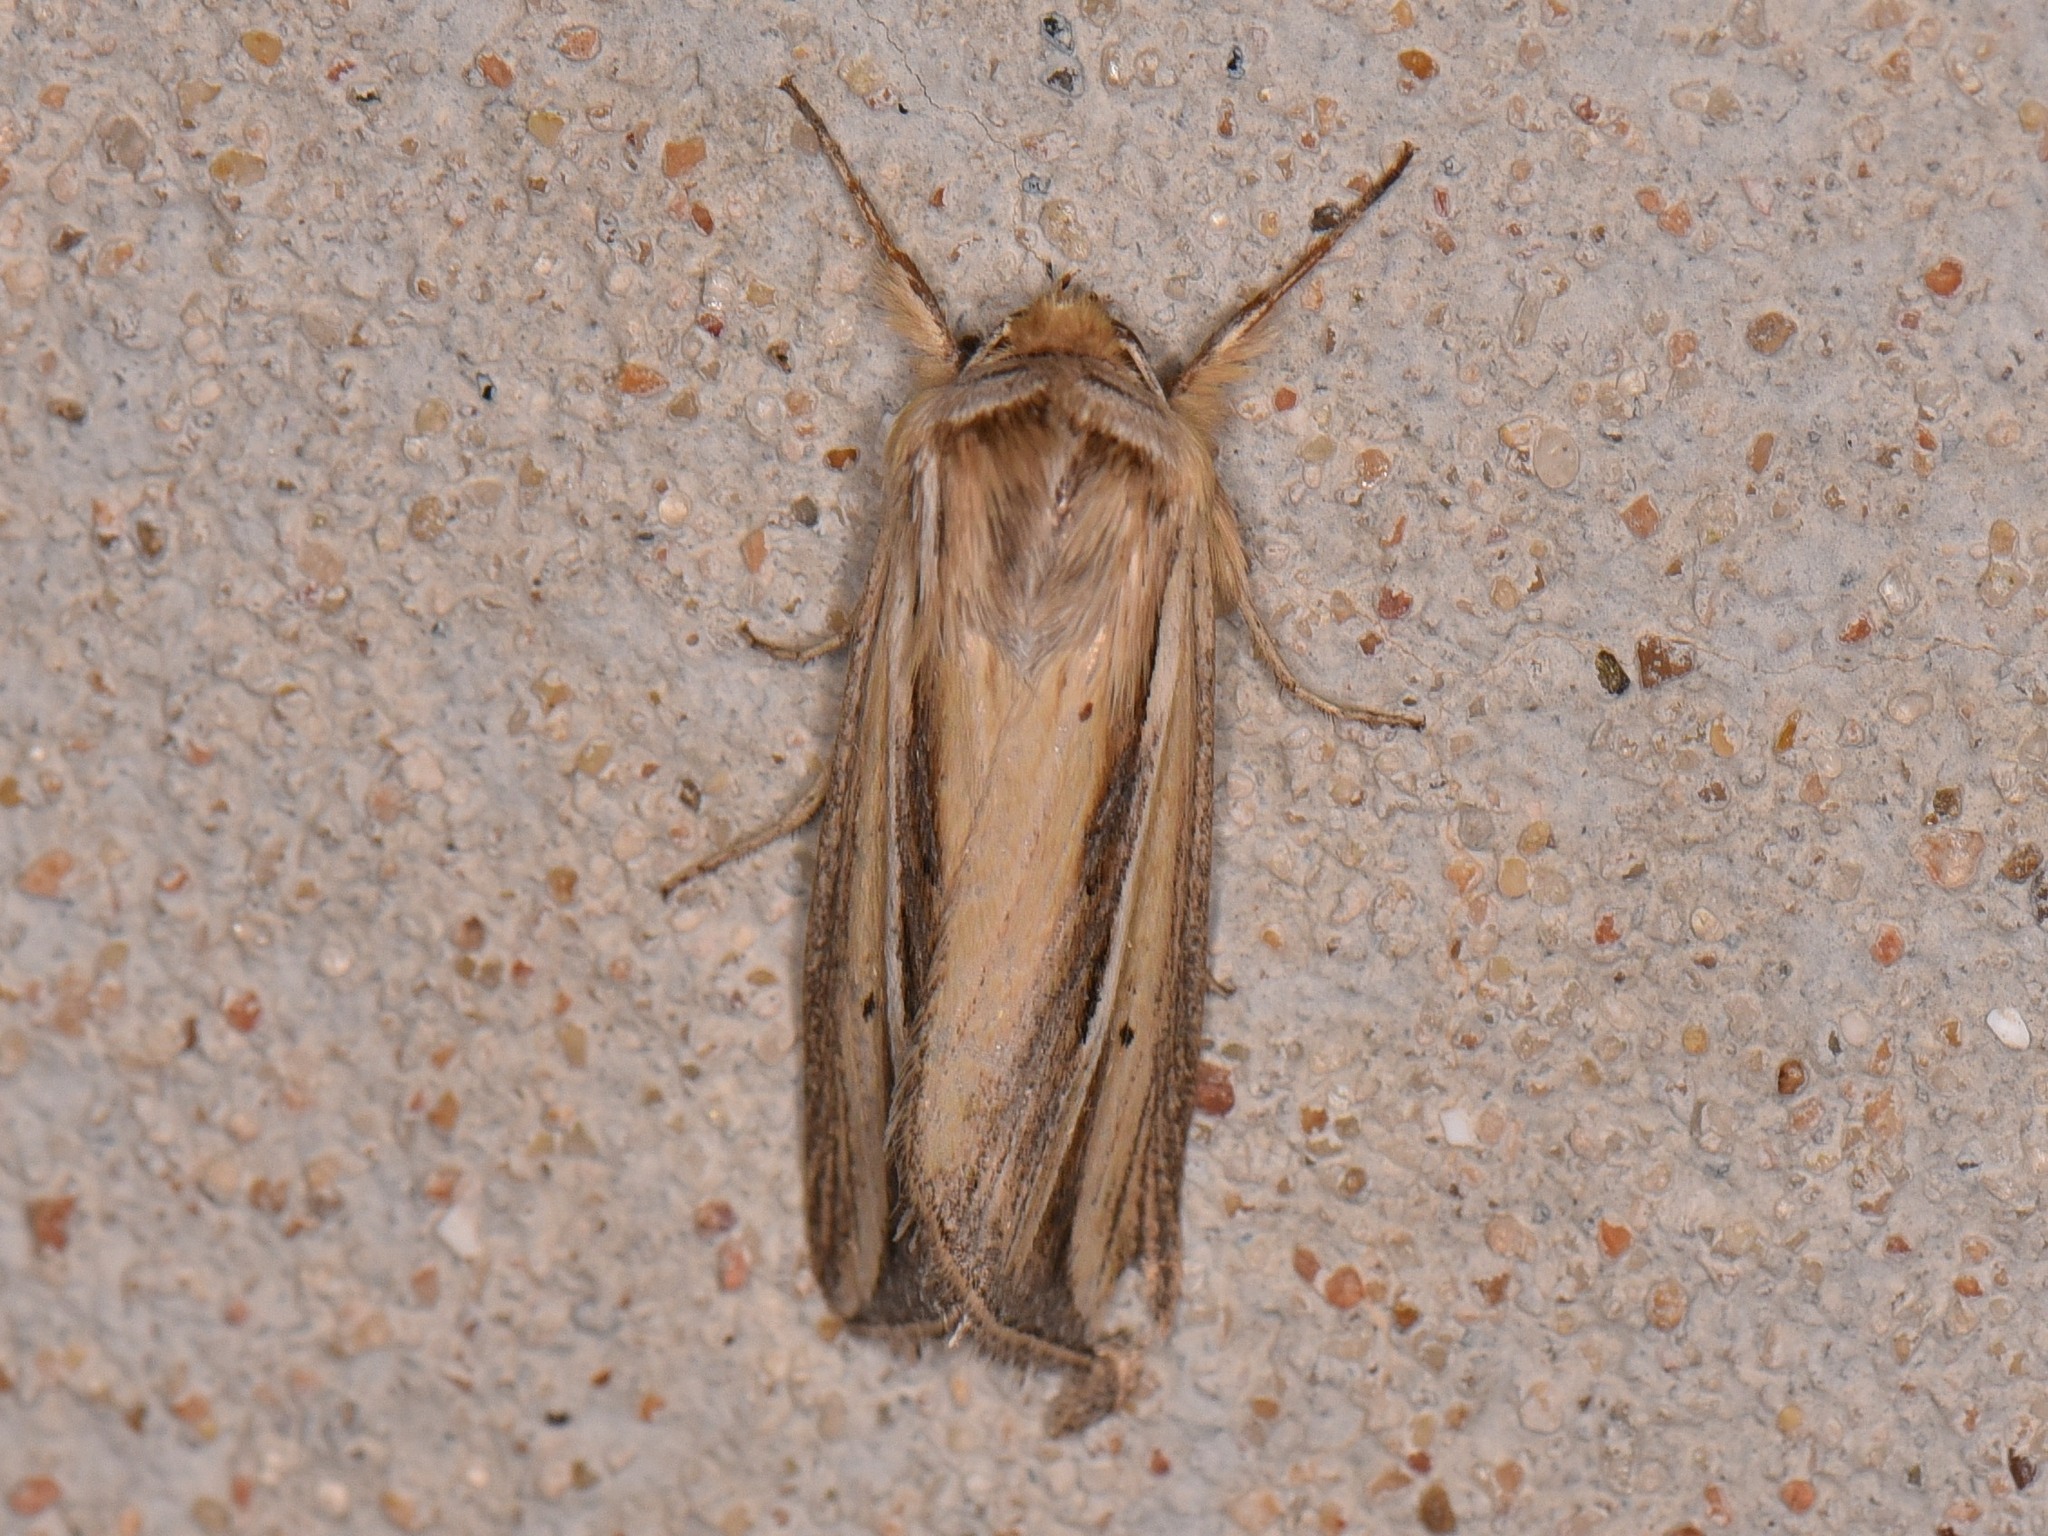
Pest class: wheathead_armyworm_Dargida_diffusa